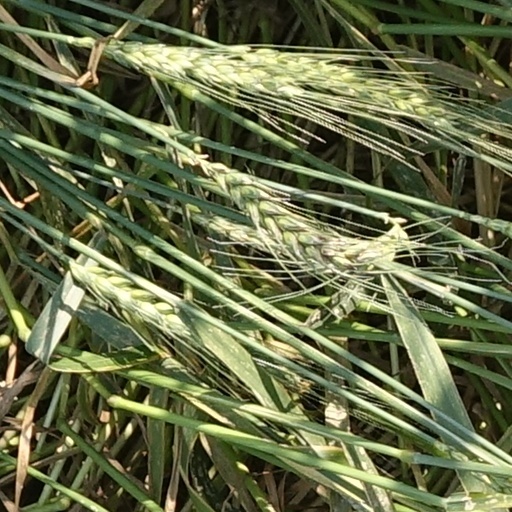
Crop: wheat